Letalnica bratov Gorišek

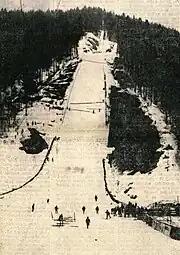
Inaugural event in 1969

On 15 March 1974, the second KOP Ski Flying Week competition started. The day started with a tied world record at , set by Walter Steiner in the trial round. In the first round, which was interrupted twice, Steiner crashed at , a new world record distance. In the last day of competition, Steiner confirmed his domination through the whole weekend and won in Planica for the second consecutive time.